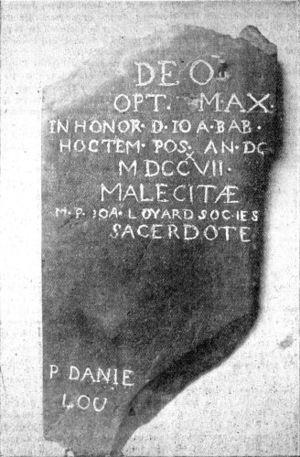
Le village de Médoctec et le fort Meductic, officiellement le Lieu historique national du Canada Village-Indien-de-Médoctec / Fort-Meductic, est un lieu historique national situé près de Meductic, au Nouveau-Brunswick. Ils furent construits au XVIIᵉ siècle au bord du fleuve Saint-Jean, à l'ouest de la rivière Eel. Ils furent inondés en 1968 durant la construction du barrage de Mactaquac.
Cet article recense les lieux patrimoniaux du comté de Carleton inscrit au répertoire des lieux patrimoniaux du Canada, qu'ils soient de niveau provincial, fédéral ou municipal.